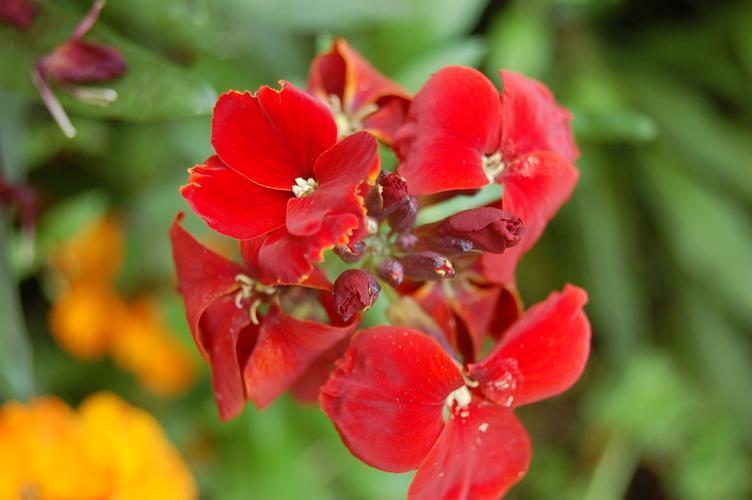
Label: wallflower